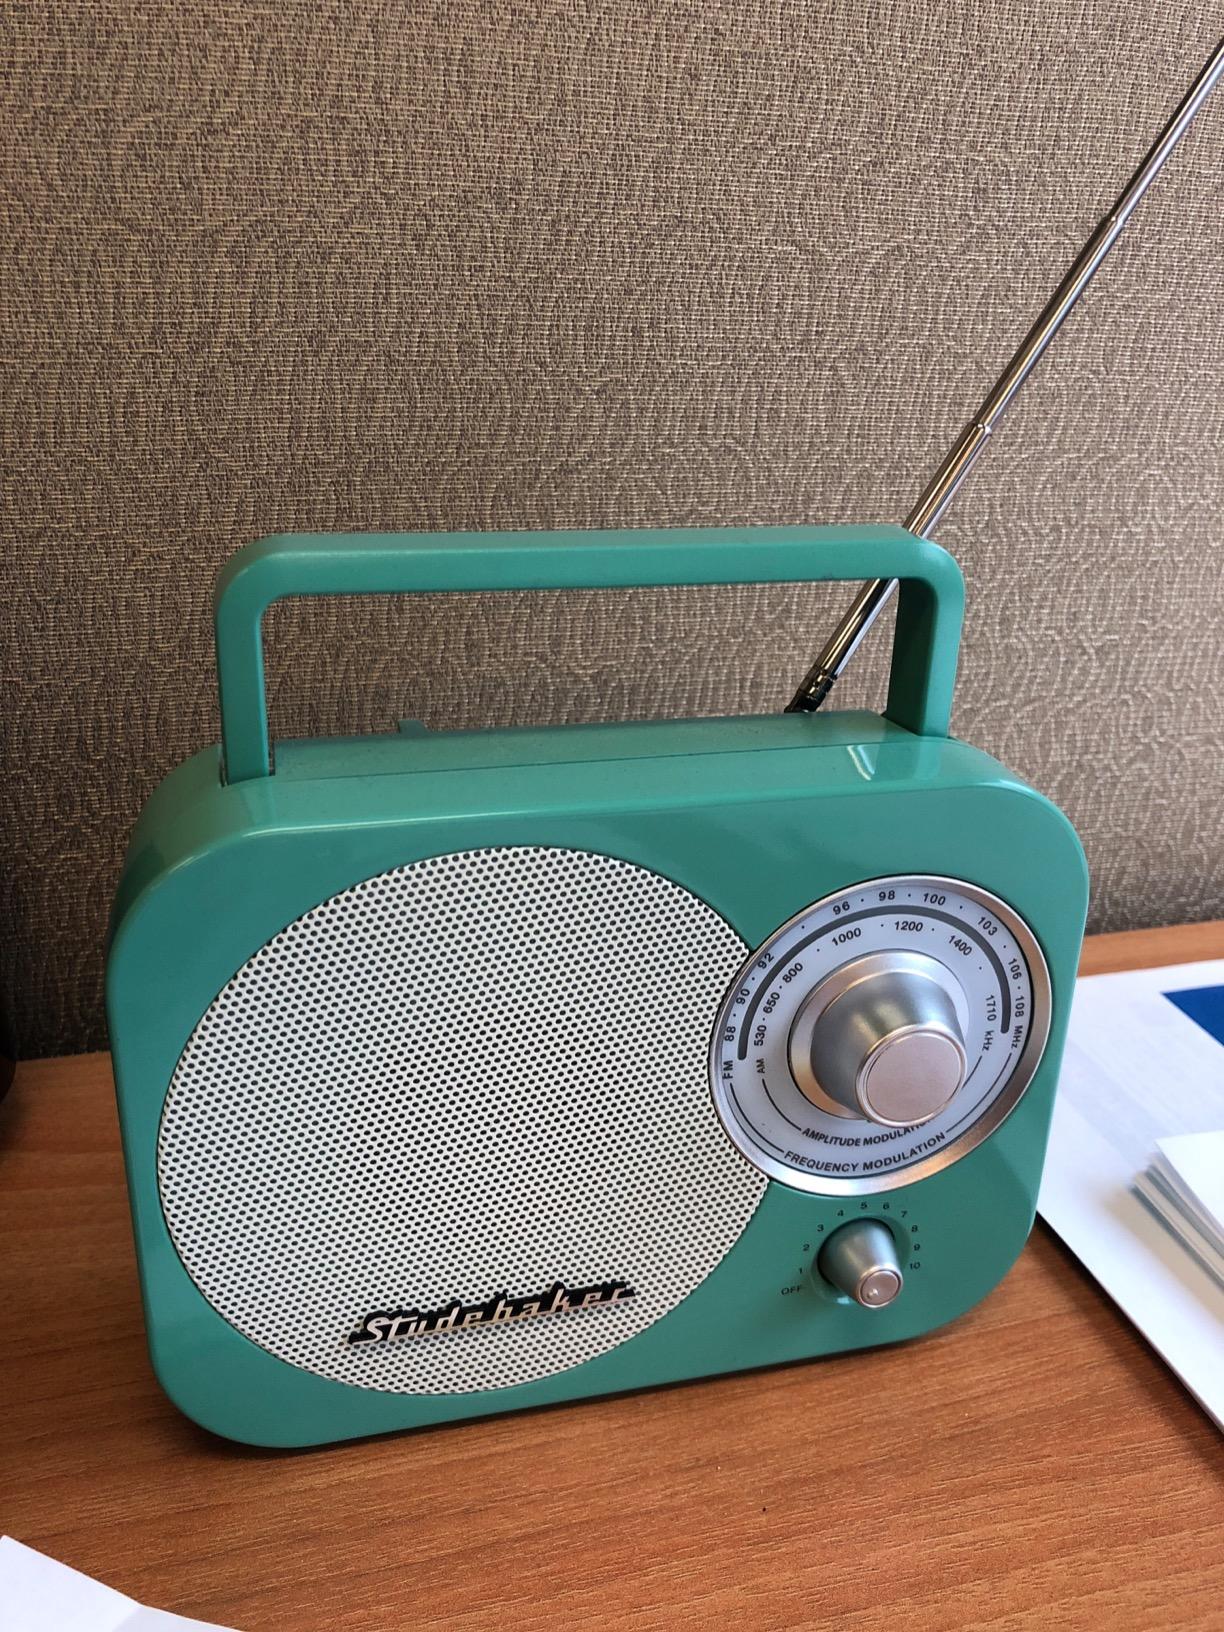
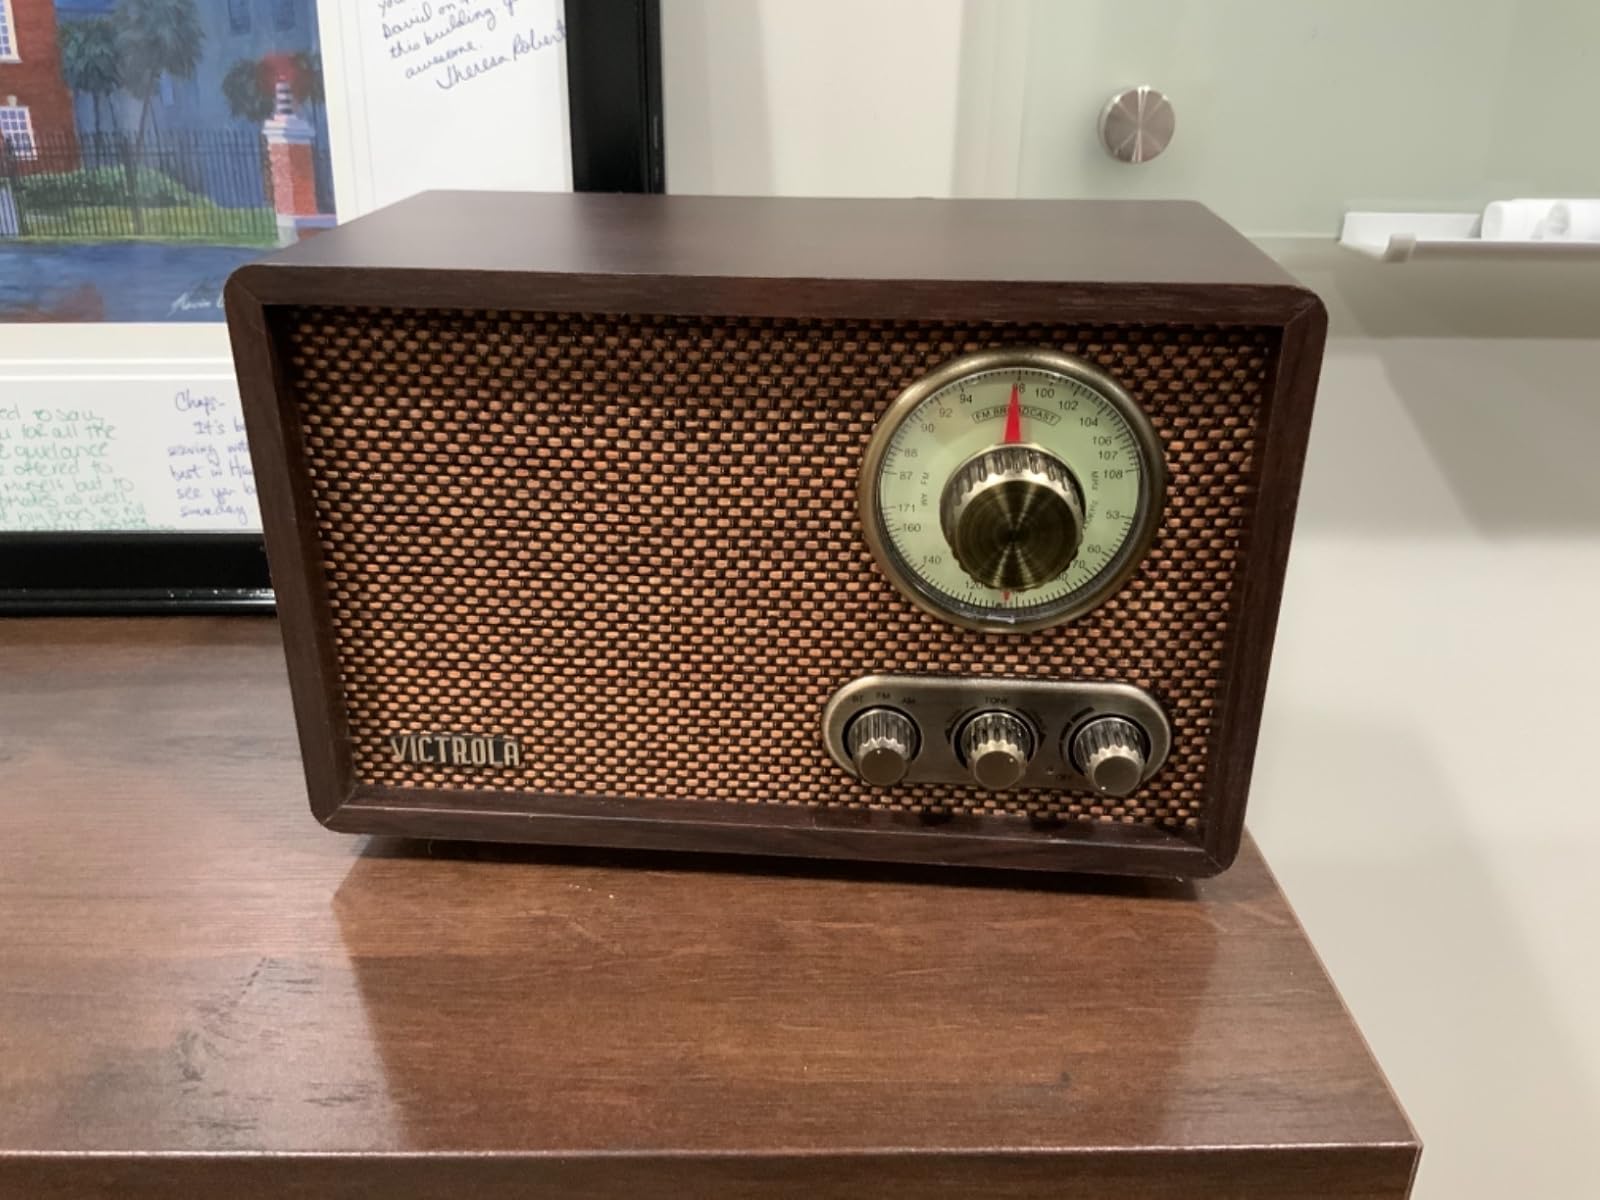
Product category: radio
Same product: no